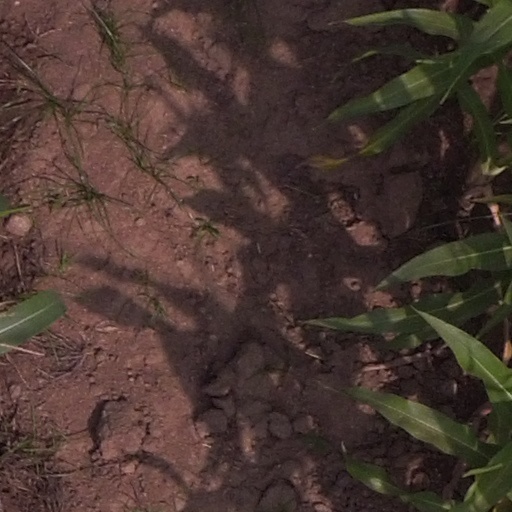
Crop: maize; corn